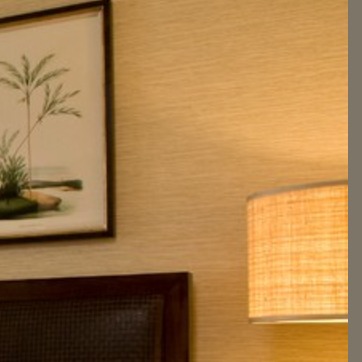
Material: wallpaper